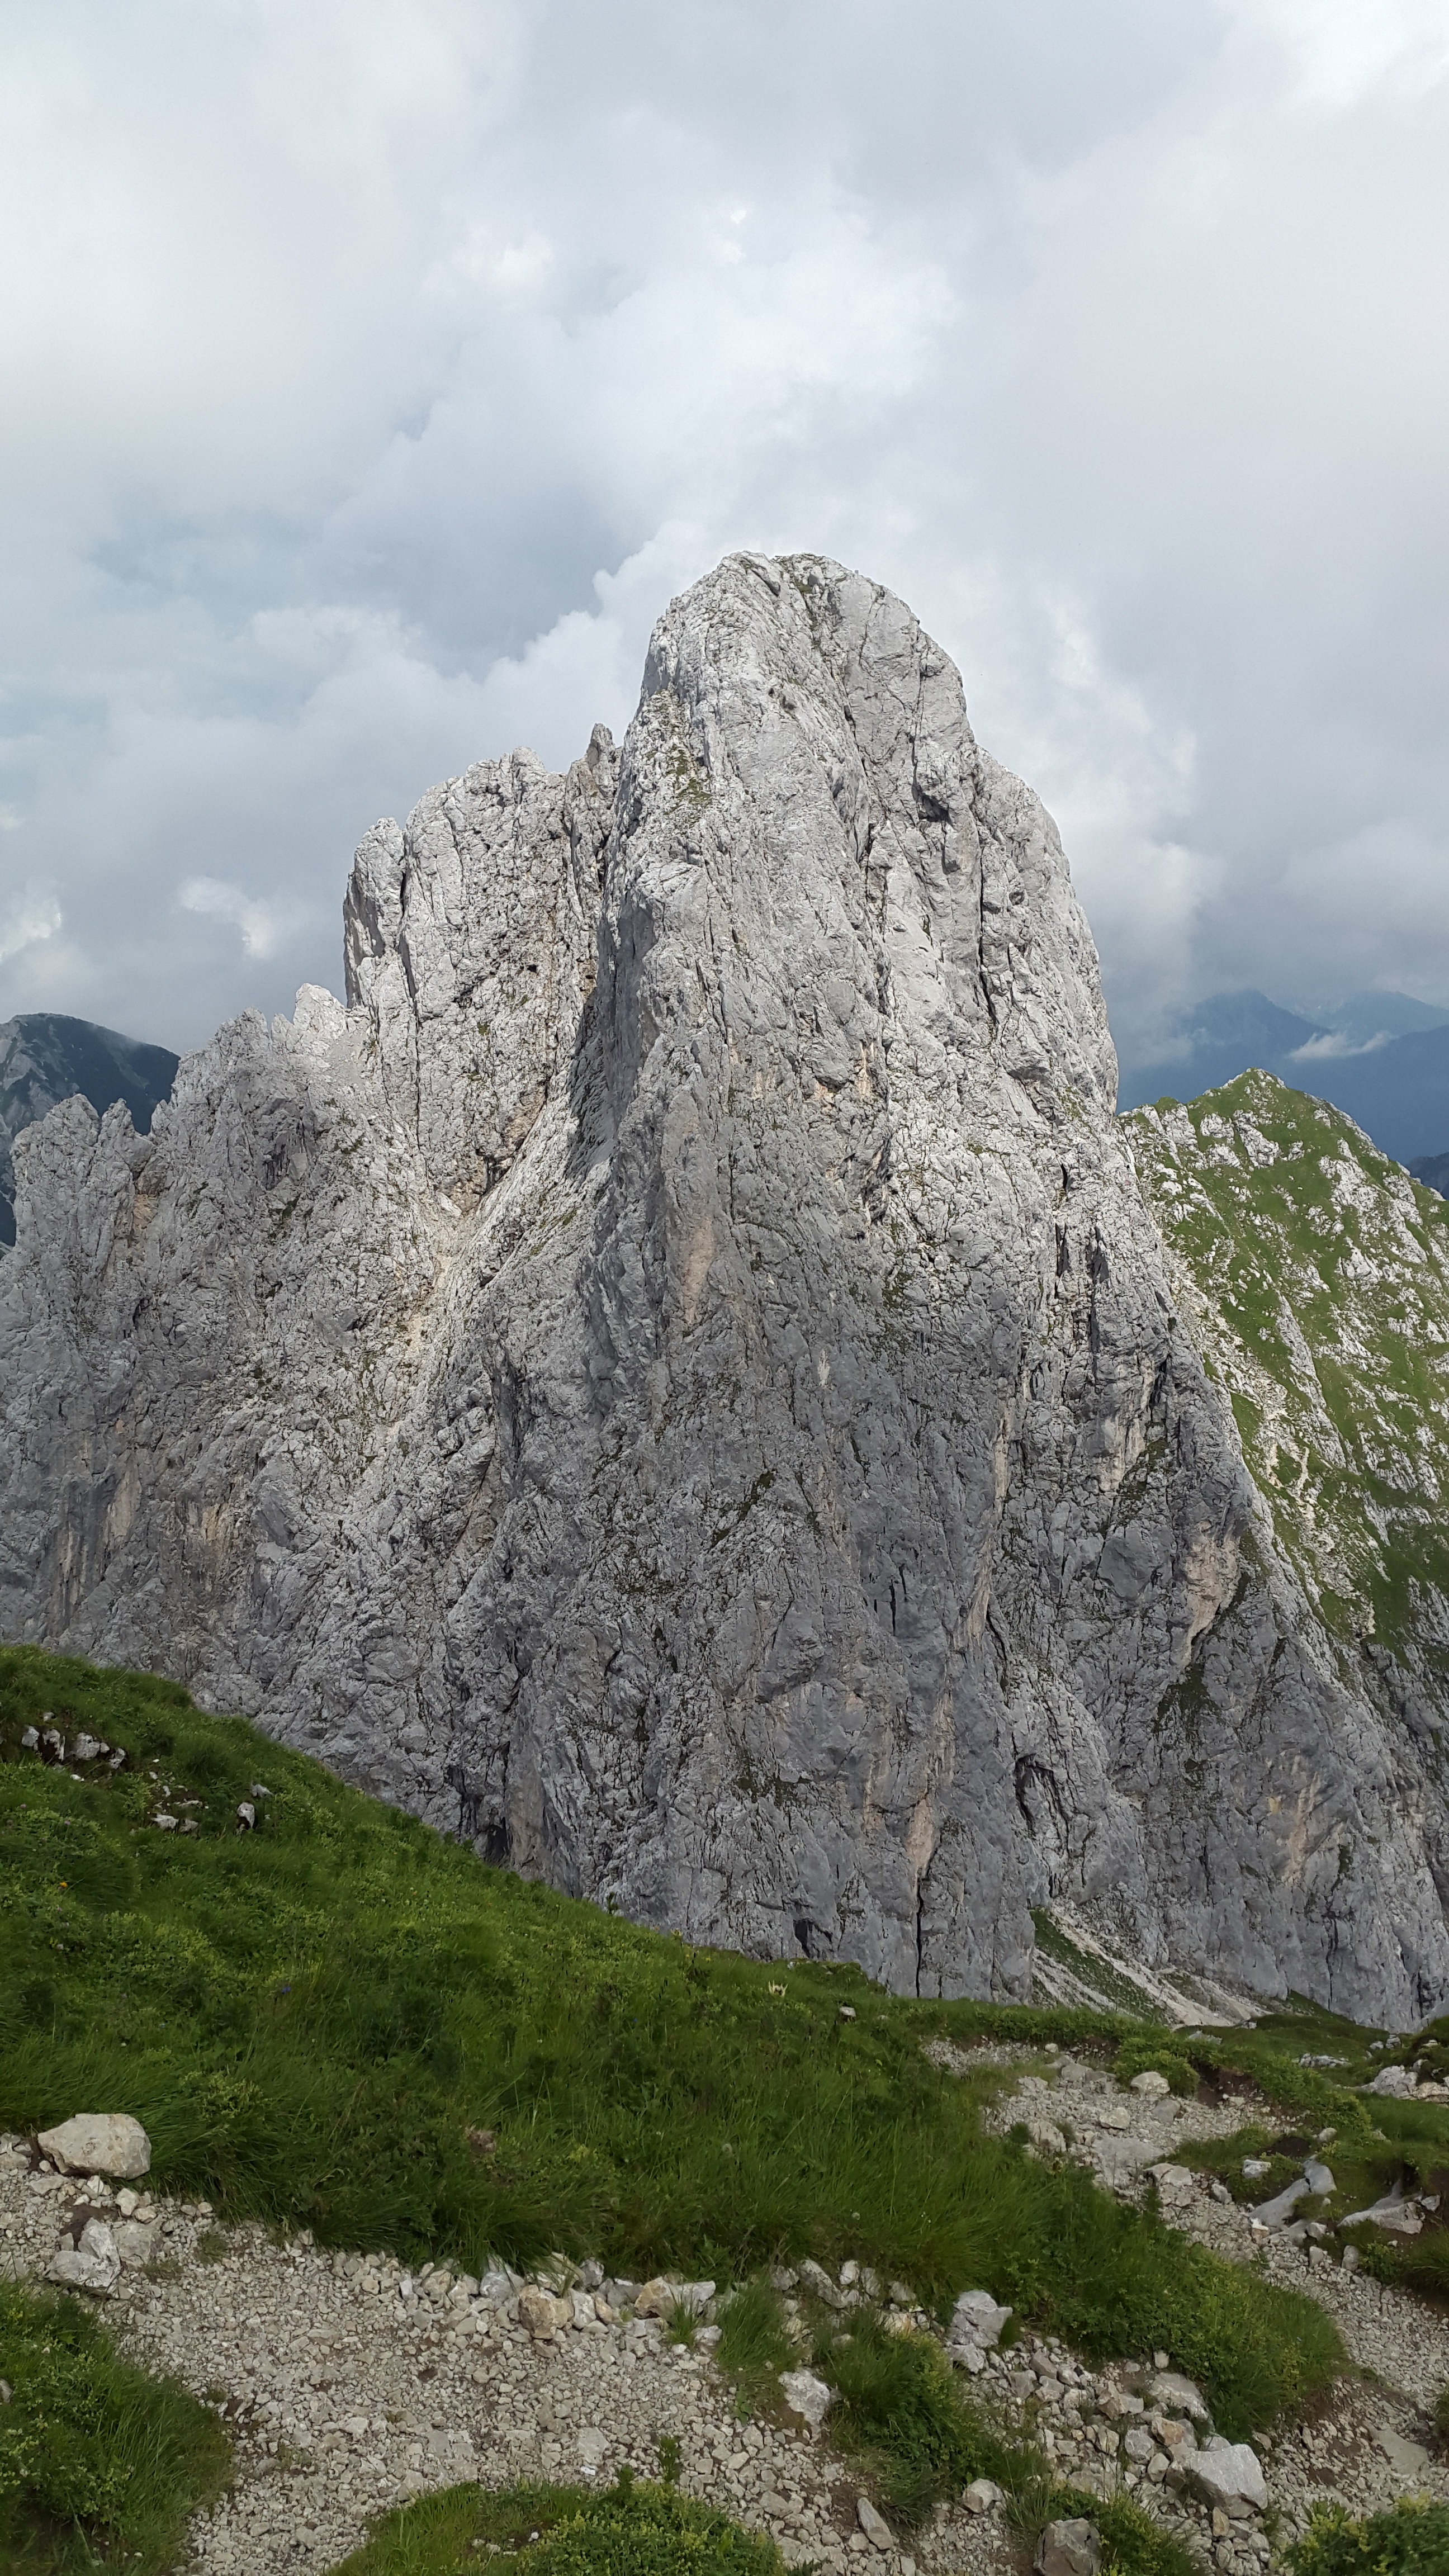
landscape, nature, rock, walking, mountain, hill, adventure, valley, mountain range, formation, cliff, alpine, terrain, material, ridge, summit, austria, mountaineering, geology, mountains, alps, badlands, boulder, plateau, fell, tyrol, landform, mountain pass, tannheim, gimpel, geographical feature, mountainous landforms